Vädersolstavlan

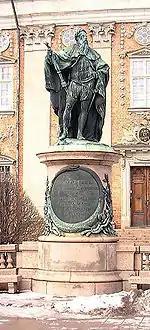
Statue of King Gustav Vasa in front of the Swedish House of Lords

The primary historical source describing the events following the celestial phenomenon is the minutes of the proceedings from the king's legal process against the reformers Olaus Petri and Laurentius Andreae in 1539–1540. The process was originally described in the chronicle of Gustav Vasa written by the clerk and historian in the early 17th century.